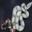
Label: snake